Electricity sector in Canada

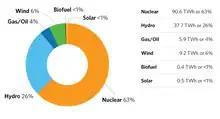
Ontario electricity generation mix (totaling 132.1 TWh) in 2017.

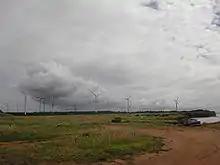
The North Cape wind farm.

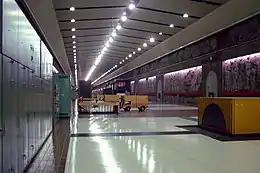
The underground Robert-Bourassa generating station is Canada's largest hydroelectric plant. The 16-unit plant has an installed capacity of 5,616-MW.

Electricity is generated in Ontario from nuclear power, hydroelectric power, natural gas and renewables such as wind, solar and biomass. Total production in 2017 was 132.1 TWh (i.e. 132.1 billion kWh.) The various sources of generation used in 2017 are shown in the pie chart to the right. In April 2014, Ontario eliminated coal as a source of electricity generation. The generation mix for the current hour can be viewed at the Independent Electricity System Operator (IESO) webpage.